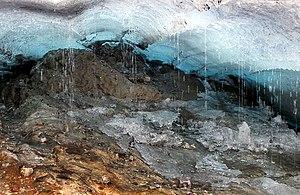
Ruissellement d'eau sous le glacier de Tsanfleuron, massif de Diablerets, Suisse.
L'eau de ruissellement, provenant de la pluie, de la fonte des neiges ou d'autres sources, s'écoule à la surface du sol et constitue une composante majeure du cycle de l'eau.